Comayagua

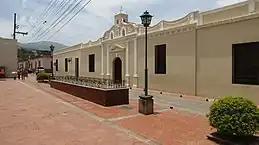
The episcopal palace that now works as a museum, was also known as the San Agustin College.

Another attraction is the Caxa real, a colonial house that was built between 1739 and 1741 and developed by the Spanish architect Bartolomé de Maradiaga as a center where the tributes for the Spanish crown were stored, within it Gold, silver and plaster extracted from the mines of Honduras were processed, to later be shipped to Europe. On the ground floor of the building, introduce some elements that were not in common use in Central American architecture; It makes a very good difference between the purely official area, the Courtroom, the Accounting Office, the Treasury, the Azogues room,